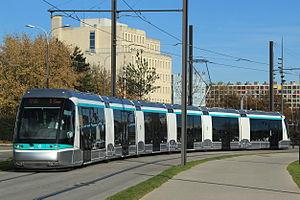
Le tramway d'Île-de-France contemporain, organisé par Île-de-France Mobilités, est composé de dix lignes distinctes, à l'histoire particulière et aux matériels différents. Sept ont été créées de toutes pièces, et trois résultent de la modernisation de lignes ferroviaires anciennement sous-exploitées. Les lignes 1, 2, 3a, 3b, 5, 6, 7 et 8 sont exploitées par la RATP, la ligne 11 et les futures lignes 9, 12 et 13 sont et seront exploitées par Keolis et la ligne 4 par la SNCF.
La ligne 6 du tramway d'Île-de-France, en abrégé la ligne T6, est une ligne de tramway sur pneumatiques mise en service le 13 décembre 2014. Longue de 14 kilomètres, elle relie la station de métro Châtillon - Montrouge à la gare de Viroflay-Rive-Droite, grâce à un premier prolongement le 28 mai 2016 de Robert Wagner à Viroflay-Rive-Droite.